History of the Supreme Court of the United States

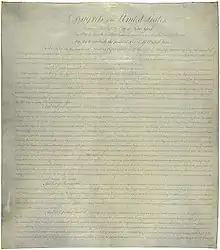
The Judiciary Act of 1789 implemented the entire federal judicial branch, including the Supreme Court. It was also the first act by Congress to be partially invalidated by the Supreme Court.

The Supreme Court of the United States is the only court specifically established by the Constitution of the United States, implemented in 1789; under the Judiciary Act of 1789, the Court was to be composed of six members—though the number of justices has been nine in its history, this number is set by Congress, not the Constitution. The court convened for the first time on February 2, 1790.